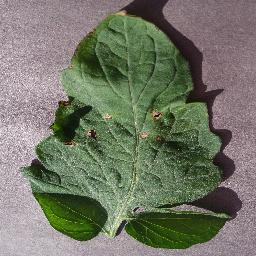
Label: Tomato___Target_Spot